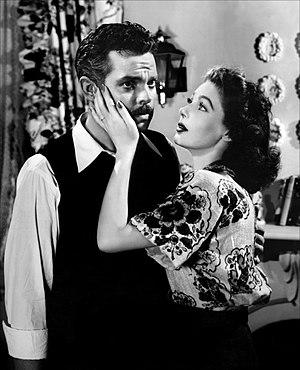
Michael Woulfe est un costumier américain, né le 2 juin 1918 à New York, mort le 30 août 2007 à Los Angeles — Quartier de Woodland Hills.
Russell Metty, né le 20 septembre 1906 à Los Angeles, ville où il est mort le 28 avril 1978, est un directeur de la photographie américain, membre de l'ASC.
Le Criminel, ou Criminel en Belgique, est un film américain réalisé par Orson Welles, sorti en 1946.